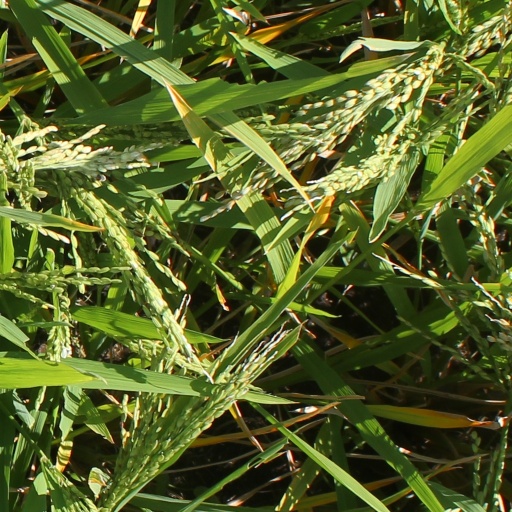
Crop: rice